Sky position (RA, Dec in degrees): 186.431, 25.529
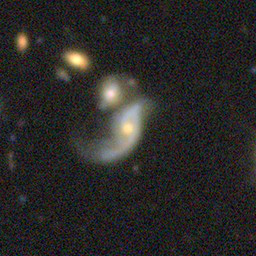
Galaxy morphology: Unbarred Loose Spiral Galaxies